Lithium mining in Australia

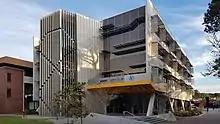
Building 216 on the Bentley campus of Curtin University

Lithium may be extracted either by mining or from lithium brines. More capital outlay is needed for hard-rock spodumene mining than for lithium brines. This plays a role when identifying whether a project is worth an investment or conversely, if it should be abandoned.